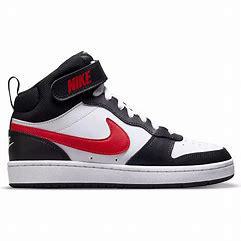
Brand: Nike
Model: Court Borough 2